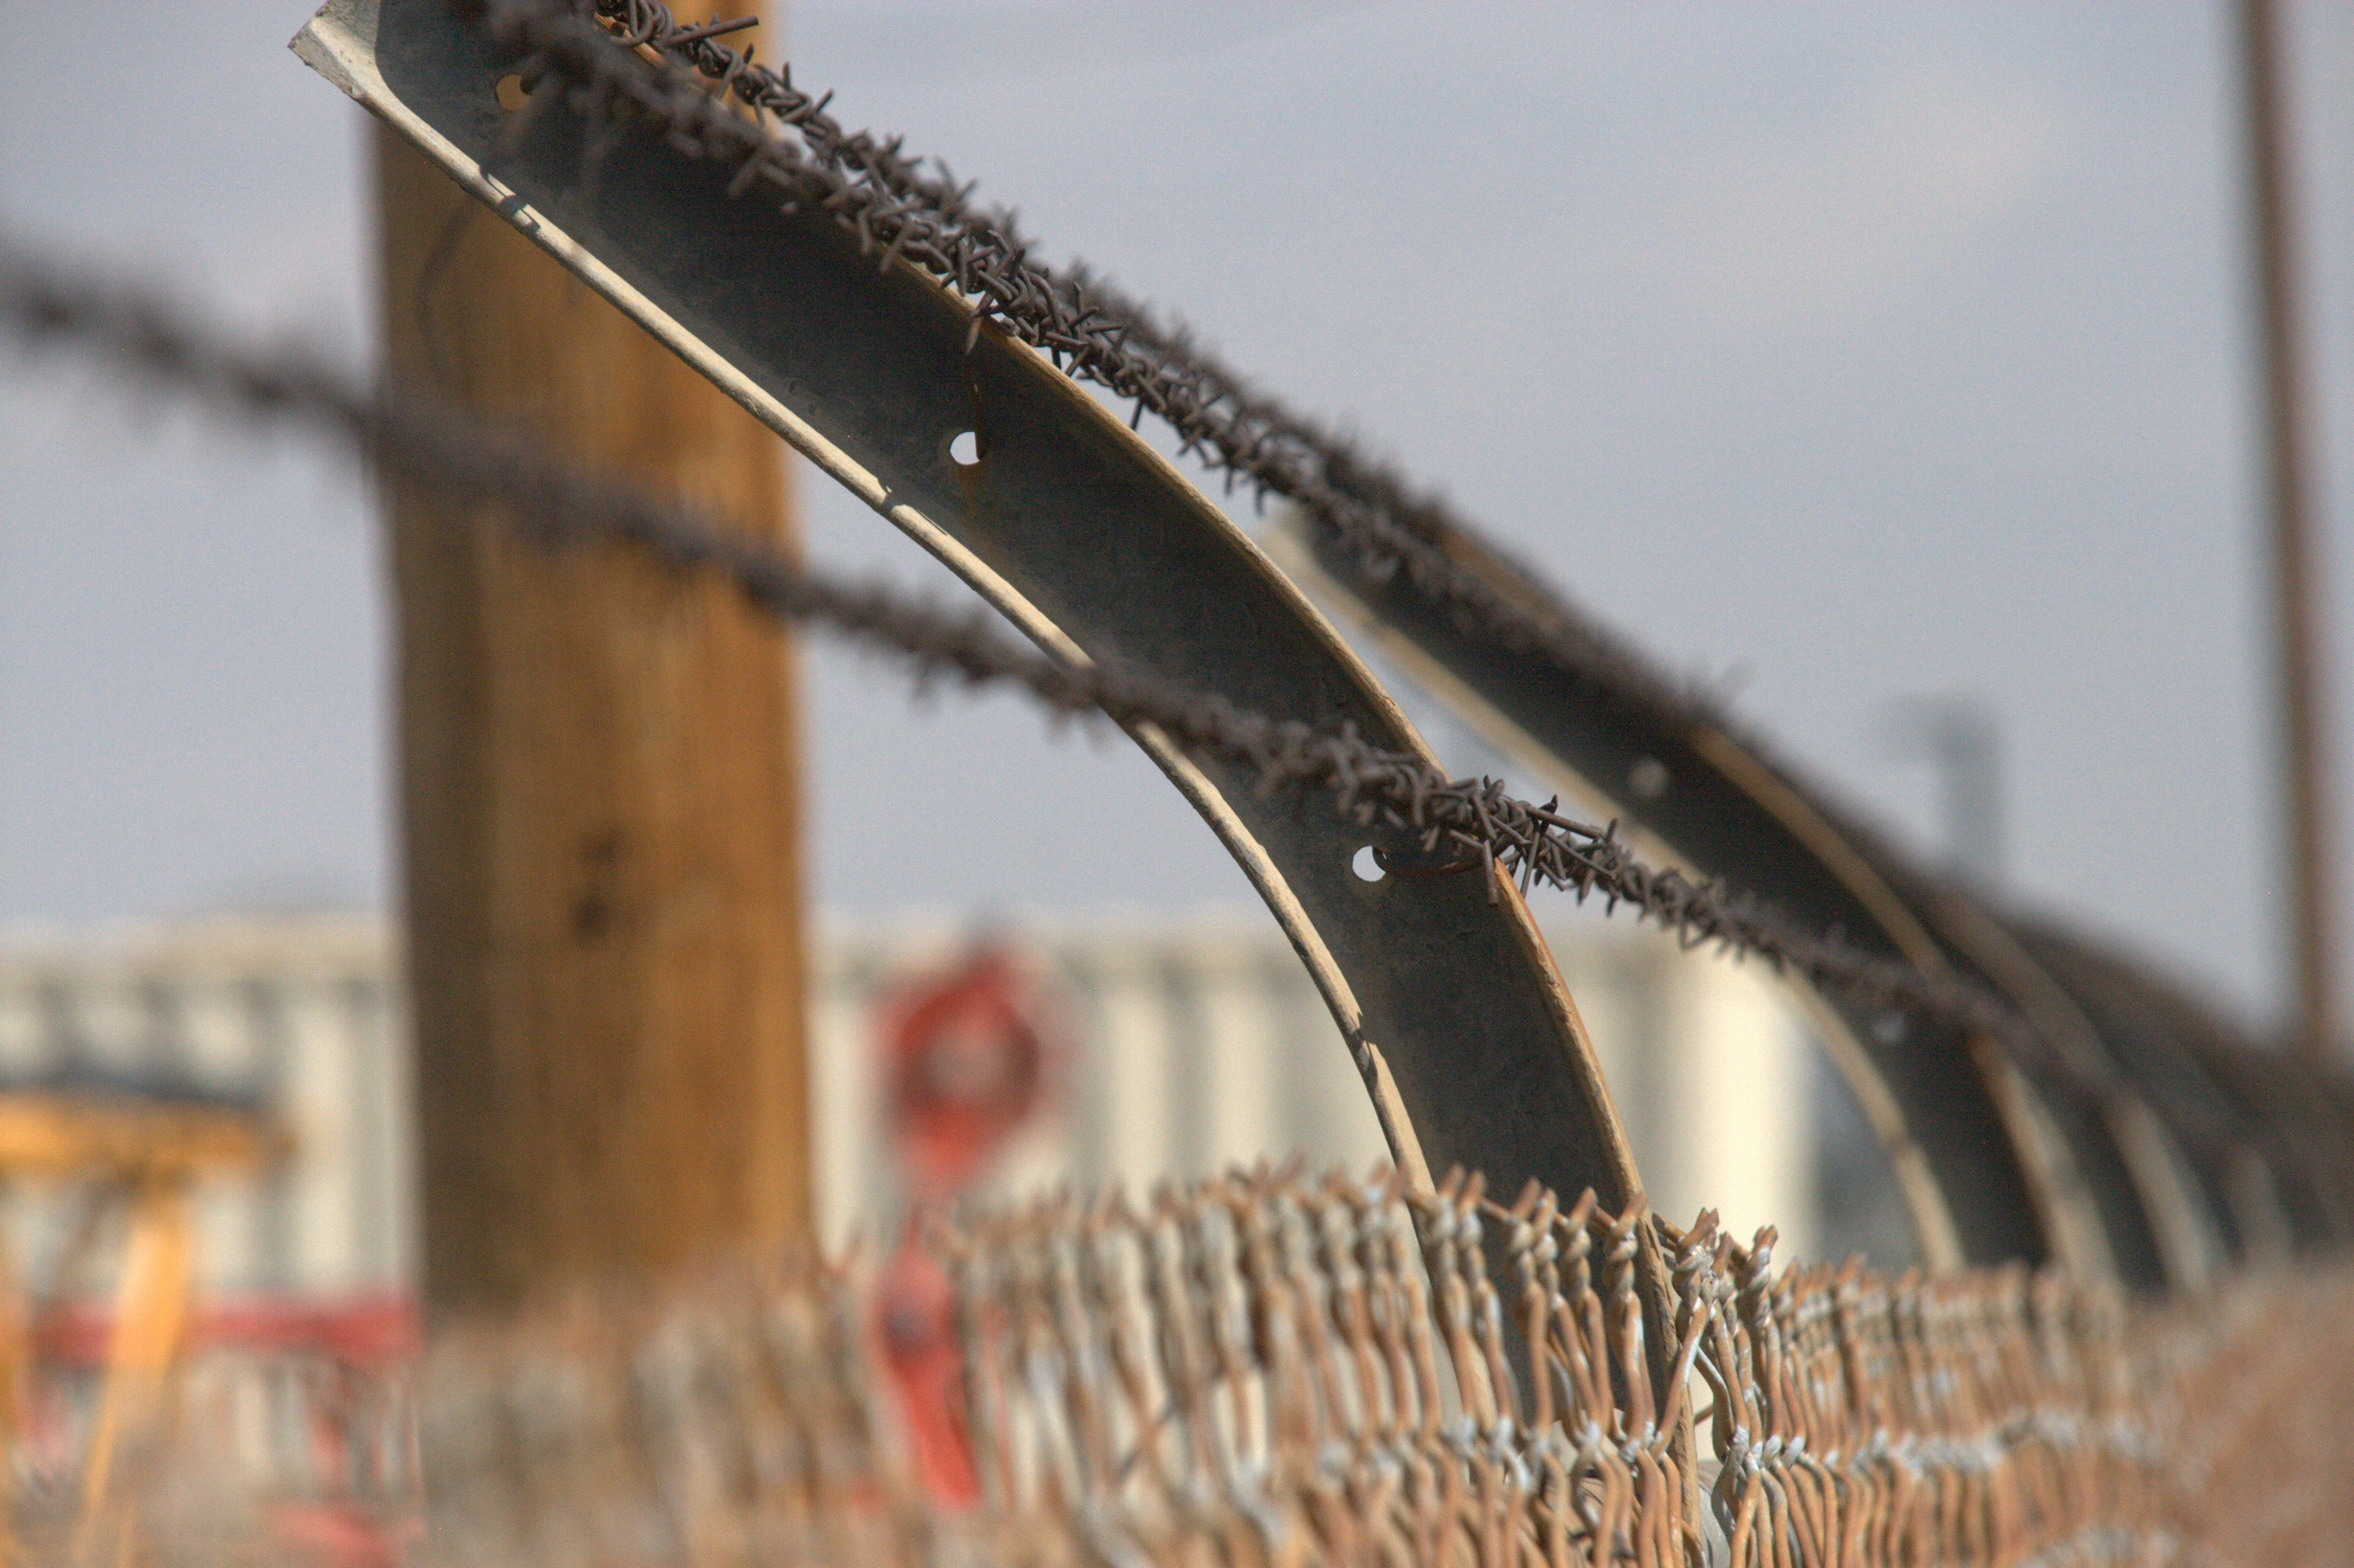
winter, sharp, fence, steel, wire, military, metal, industrial, industry, security, barbwire, barbed, forbidden, danger, prison, barrier, iron, private, jail, protection, border, protect, guard, dangerous, defense, boundary, barb, razor, wire industrial